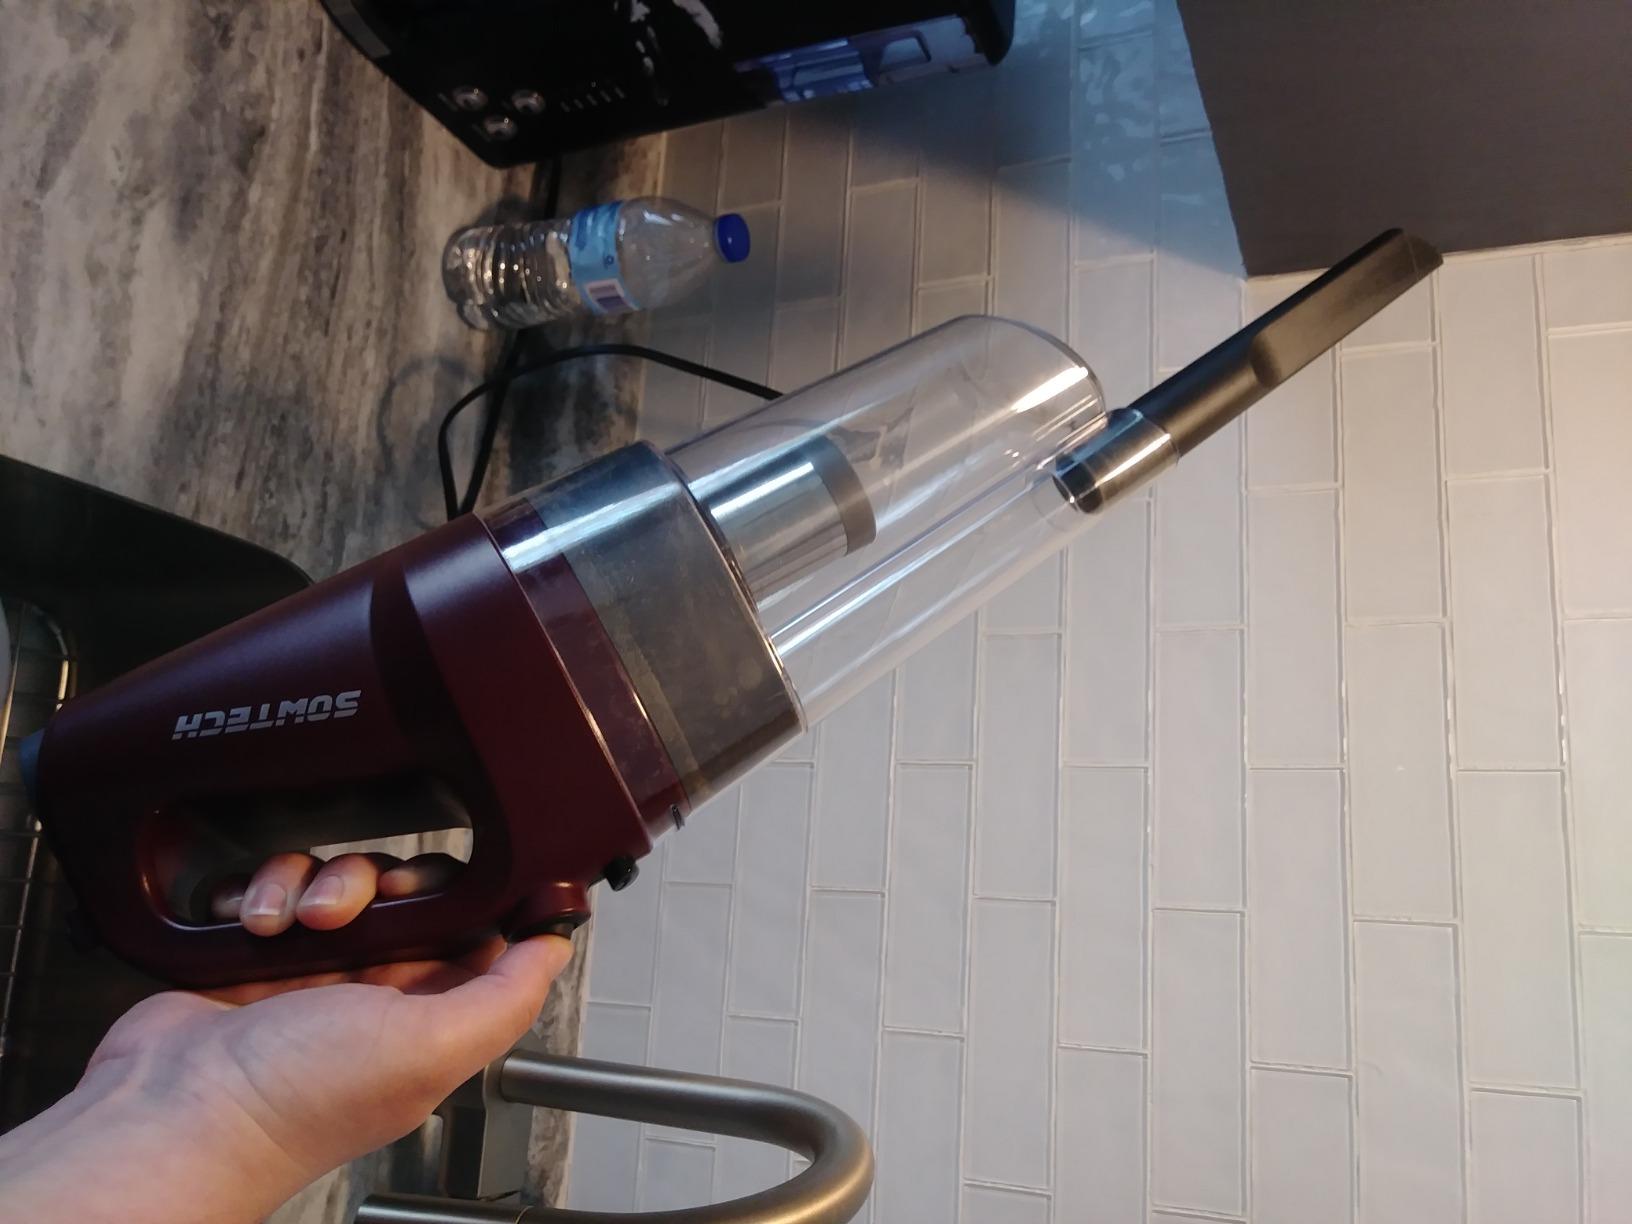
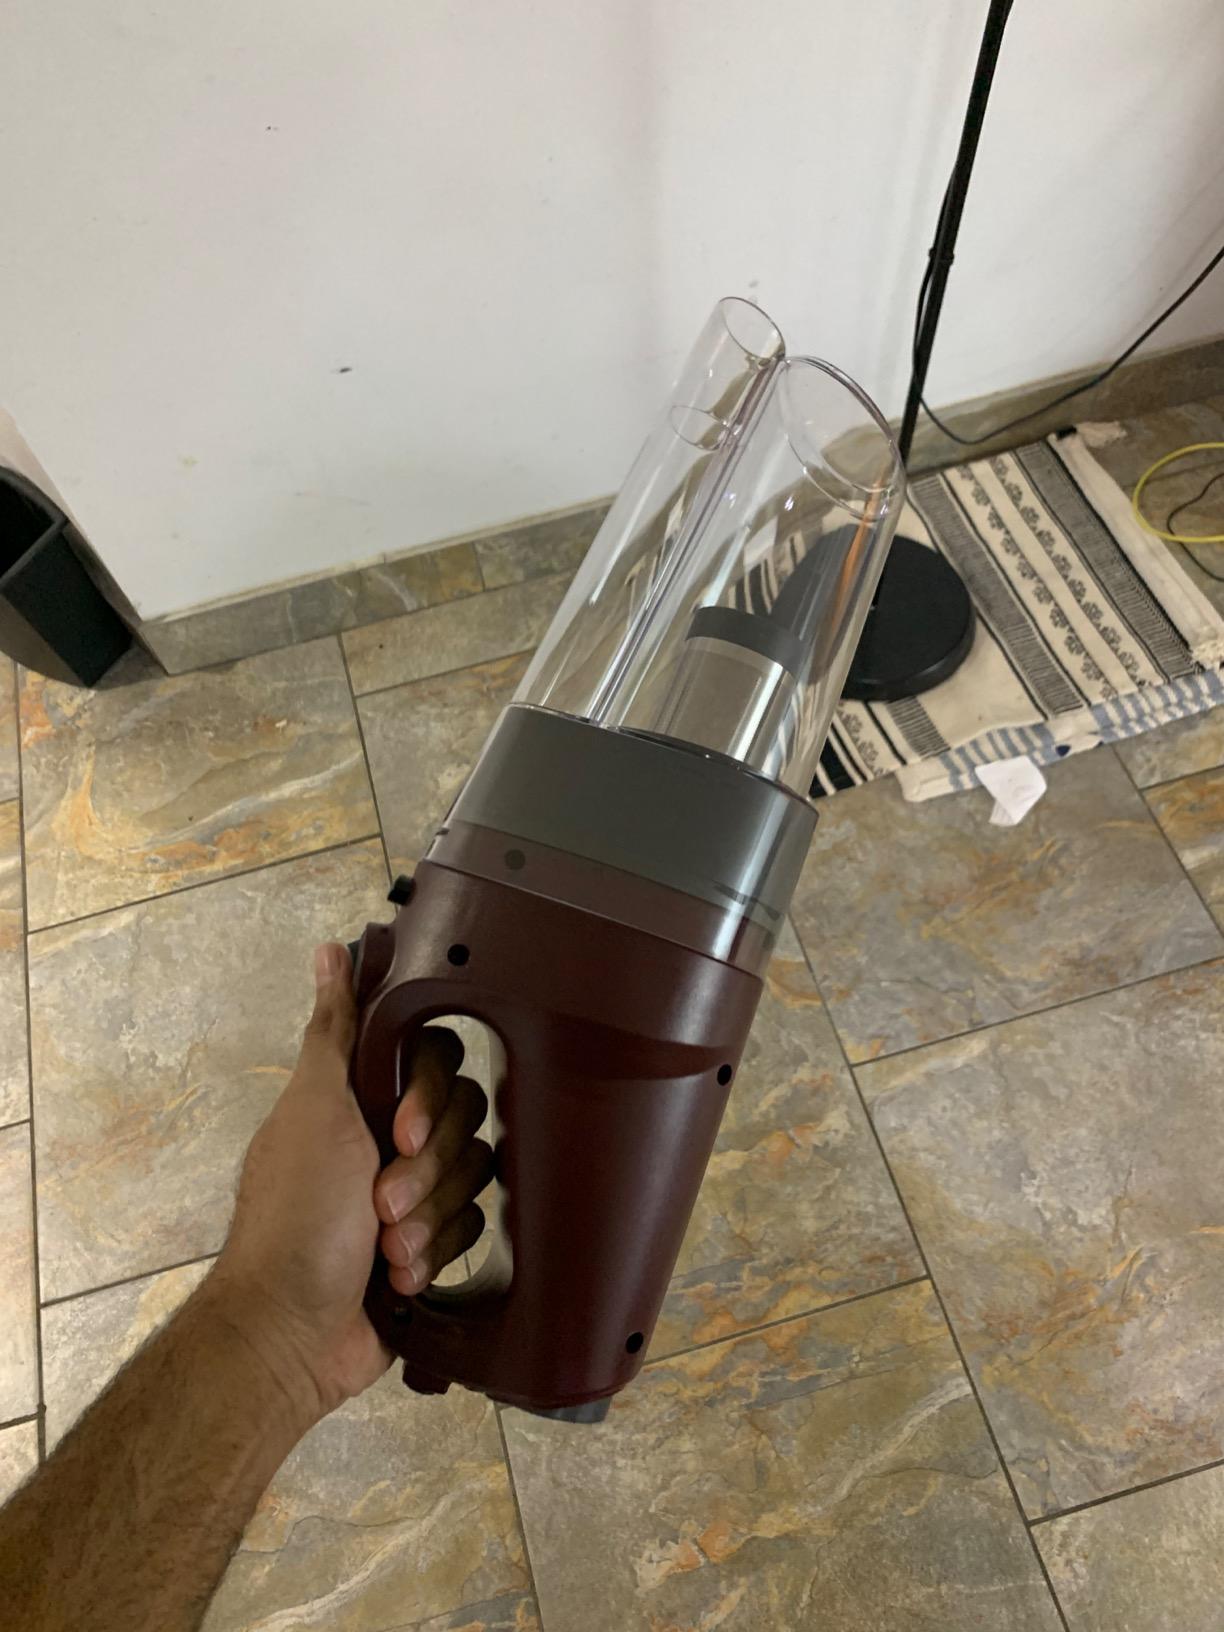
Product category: items_vacuum
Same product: yes